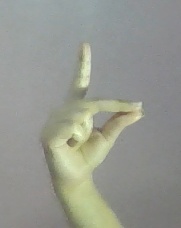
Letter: ta